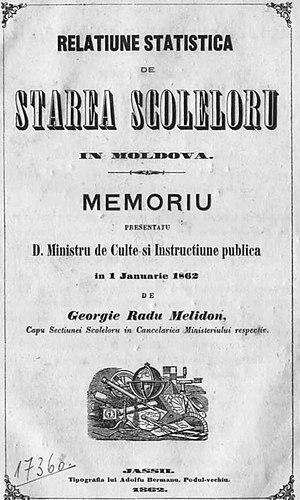
Couverture du rapport de 1862Română: Pagina de titlu a lucrării lui George Radu Melidon „Relațiune statistică de starea școleloru în Modova”